Ajaccio

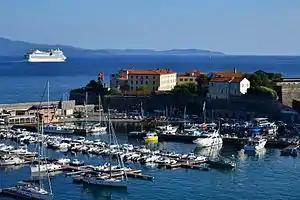
Port

Although the commune of Ajaccio has a large area (82.03 km), only a small portion of this is urbanized. Therefore, the urban area of Ajaccio is located in the east of the commune on a narrow coastal strip forming a densely populated arc. The rest of the territory is natural with habitation of little importance and spread thinly. Suburbanization occurs north and east of the main urban area.